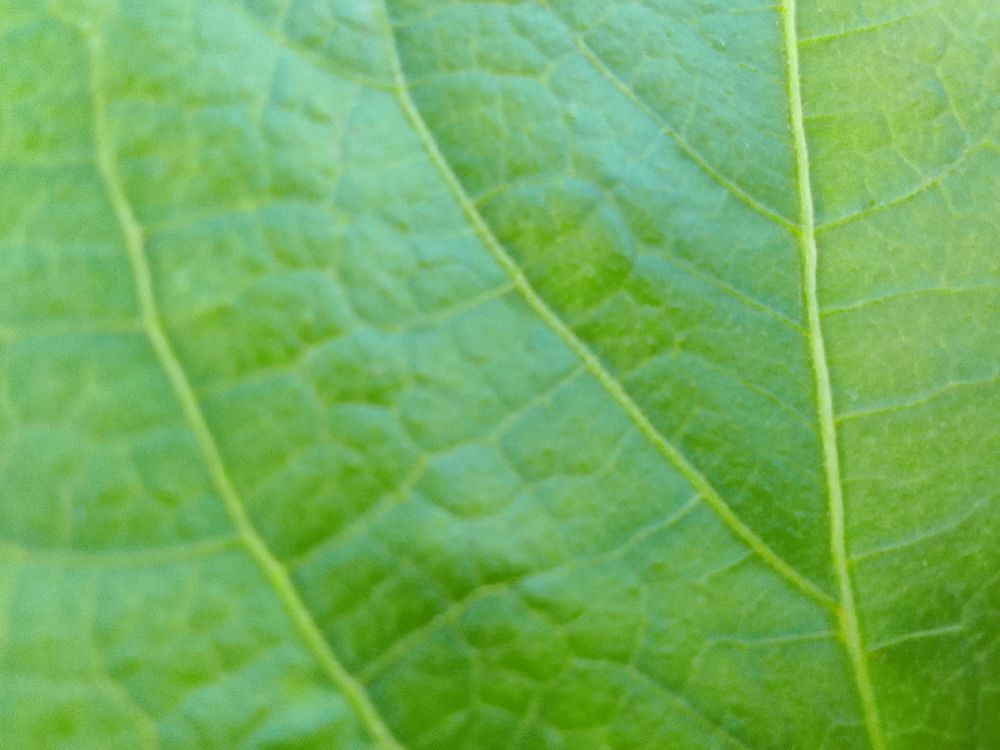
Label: healthy